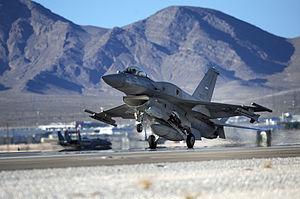
Un combat aérien est un combat se situant dans les airs et n'opposant que des appareils aériens. Plusieurs combats aériens légendaires ont eu lieu au cours de la Première Guerre mondiale et de la Seconde Guerre mondiale.